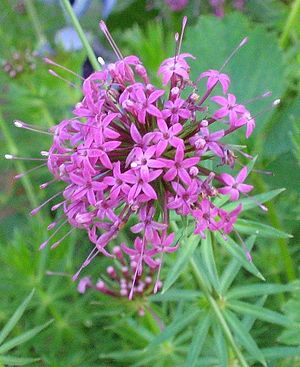
Rosenskovmærke / Galleri
Blomster.
Rosenskovmærke er en lav, krybende staude med tynde skud og kransstillede, nåleagtige blade. Blomsterne er lyserøde, og planten bruges i haver og parker som bunddække i fuld sol.